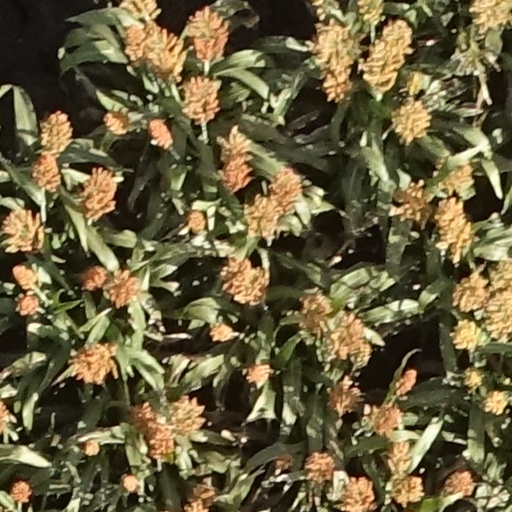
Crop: sorghum